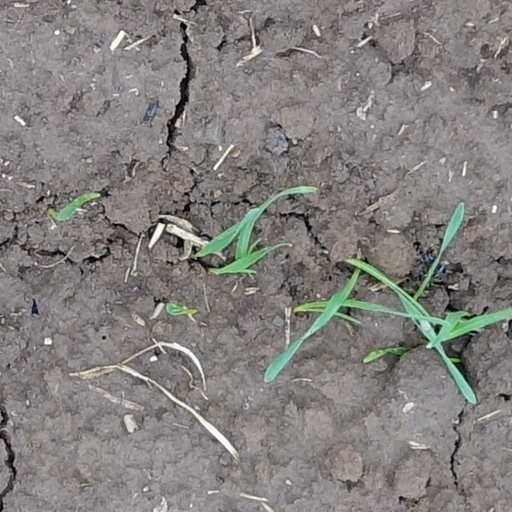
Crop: wheat